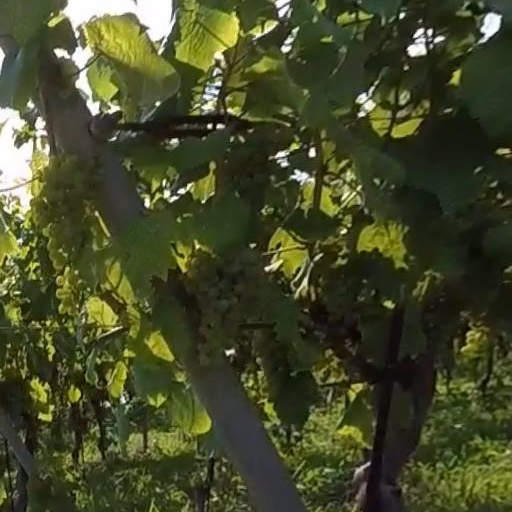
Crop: grape